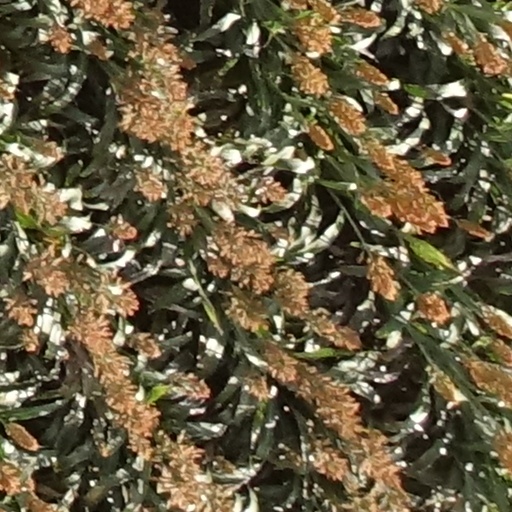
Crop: sorghum